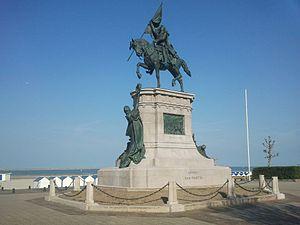
Statue équestre du général San Martín, à Boulogne-sur-Mer (France)
José de San Martín est un général et homme d'État argentin né le 25 février 1778 à Yapeyú en Argentine et mort en France à Boulogne-sur-Mer le 17 août 1850. Avec Simón Bolívar et Bernardo O'Higgins, il est l'un des héros des indépendances sud-américaines.
Le boulevard Sainte-Beuve est une voie publique urbaine de la commune de Boulogne-sur-Mer. Longeant la plage de Boulogne et le centre national de la mer Nausicaá, elle est l'un des principaux axes de la ville.
Boulogne-sur-Mer est une commune française, sous-préfecture du département du Pas-de-Calais en région Hauts-de-France. Ses habitants sont appelés les Boulonnais.